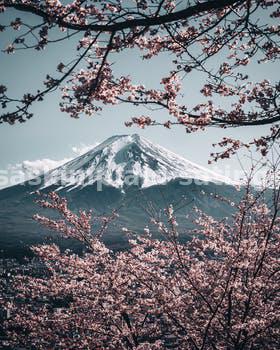
Label: Watermark